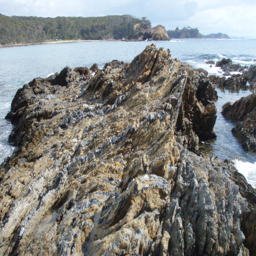
here is an outcrop from the south side showing the same rocks that make up the islet .